Tortilla Heaven

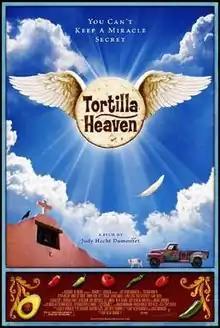
Theatrical release poster

Tortilla Heaven is a 2007 American comedy film directed, co-written, and co-produced by Judy Hecht Dumontet. It features an ensemble cast including José Zúñiga, George Lopez, Miguel Sandoval, Olivia Hussey, Elpidia Carrillo, Alexis Cruz, Jude Herrera, Marcelo Tubert, and Lupe Ontiveros. It revolves around a Mexican restaurant run by Isidor, who discovers an awe-inspiring image burned into one of his freshly made tortillas: the face of Jesus.